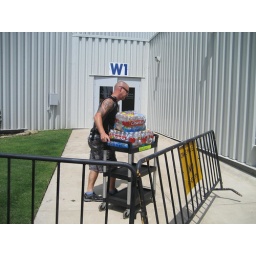
Tori sent out water for standing and waiting in the heat.